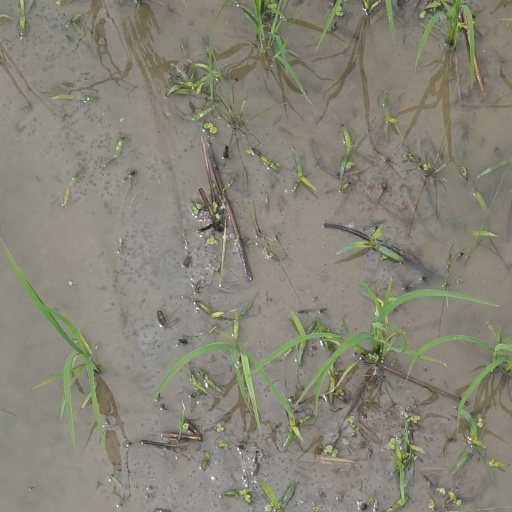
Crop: rice